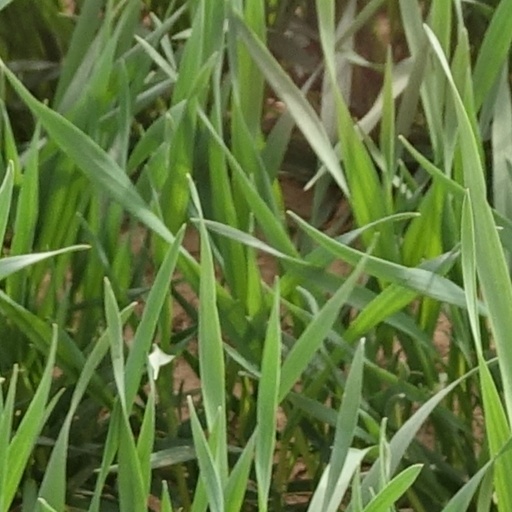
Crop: wheat